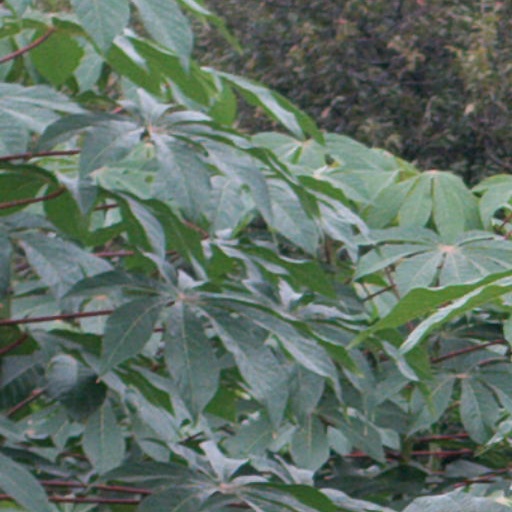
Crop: cassava